Milecastle 46

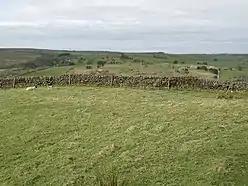
The site of Milecastle 46

Milecastle 46 (Carvoran) was a milecastle on Hadrian's Wall.